José Batlle y Ordóñez

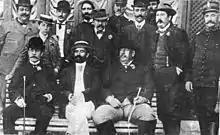
Batlle with other prominent politicians at the beginning of his second presidency in 1911. Standing (left to right): Feliciano Viera, Pedro Manini Ríos, Mateo Margariños Solsona, Antonio M. Rodríguez, Colonel Laborde, José Serrato y Domingo Arena. Seated: Claudio Williman, Diego Pons and José Batlle y Ordoñez

In 1913, influenced by visiting and studying French and Swiss politics between his first and second terms, Batlle proposed a reorganization of the government which would replace the presidency with a nine-member National Council of Administration, similar to the Swiss Federal Council. Batlle's proposal for a collective leadership body was defeated in 1916 referendum, but he managed to establish a model in which executive powers were split between the presidency and the National Council of Administration when a variant of his proposal was implemented with the Constitution of 1918.